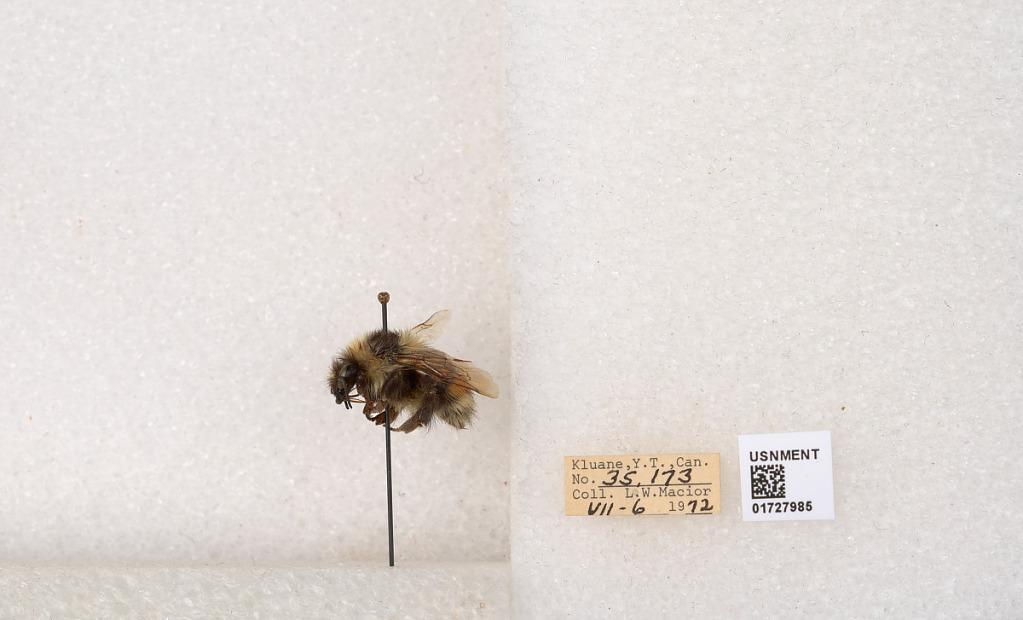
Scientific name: Bombus (Pyrobombus) sylvicola Kirby
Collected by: L. Macior
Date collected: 1972-7-6
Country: Canada
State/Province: Yukon
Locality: Kluane
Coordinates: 61.2426, -139.113